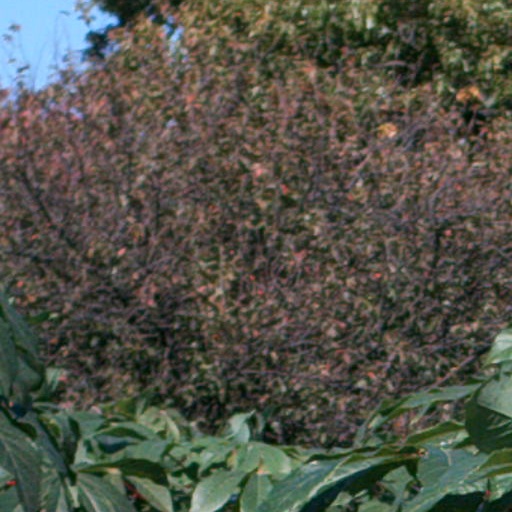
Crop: cassava